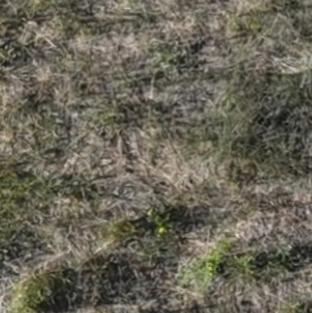
Month: july